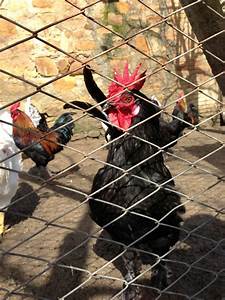
Label: gallina